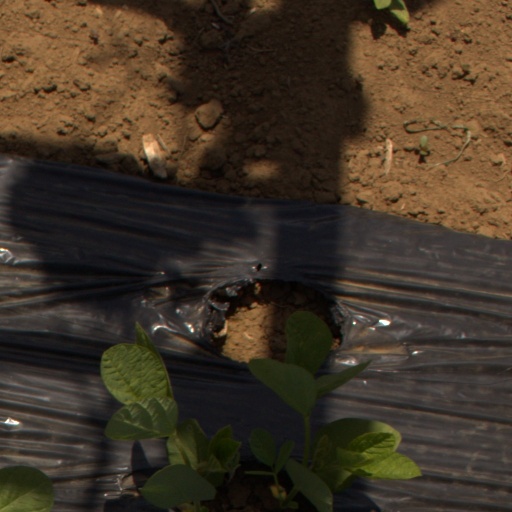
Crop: Jerusalem artichoke